John O. Westwood

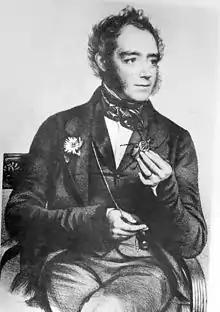
Westwood holding a Goliath beetle

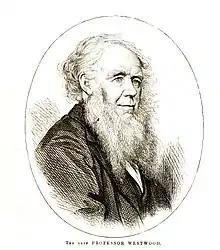
Westwood in later life

John Obadiah Westwood was born into a Quaker family in Sheffield, the son of medal and die maker, John Westwood (1774–1850) and Mary, daughter of Edward Betts. He went to school at the Friends' School, Sheffield and later at Lichfield when the family moved there. He apprenticed briefly to become a solicitor and worked briefly as a partner in a firm but gave up a career in law for his interests. In his spare time he studied Anglo-Saxon and medieval manuscripts and earned a living by illustrating and writing. His early works included reproductions of old manuscripts and illuminations. In 1824, he met the entomologist Reverend Frederick William Hope for the first time and they were close friends. In 1833, Westwood and Hope were founding members of the Entomological Society of London and Westwood served as its secretary in 1834. In the same year, Hope had his insect collections organized by Westwood. This allowed Westwood to examine and describe insects from around the world.